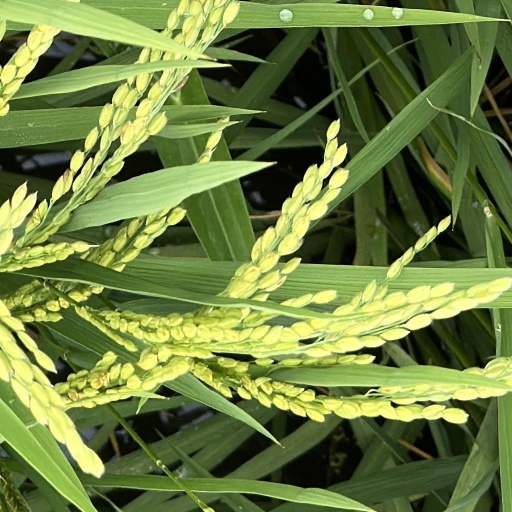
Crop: rice